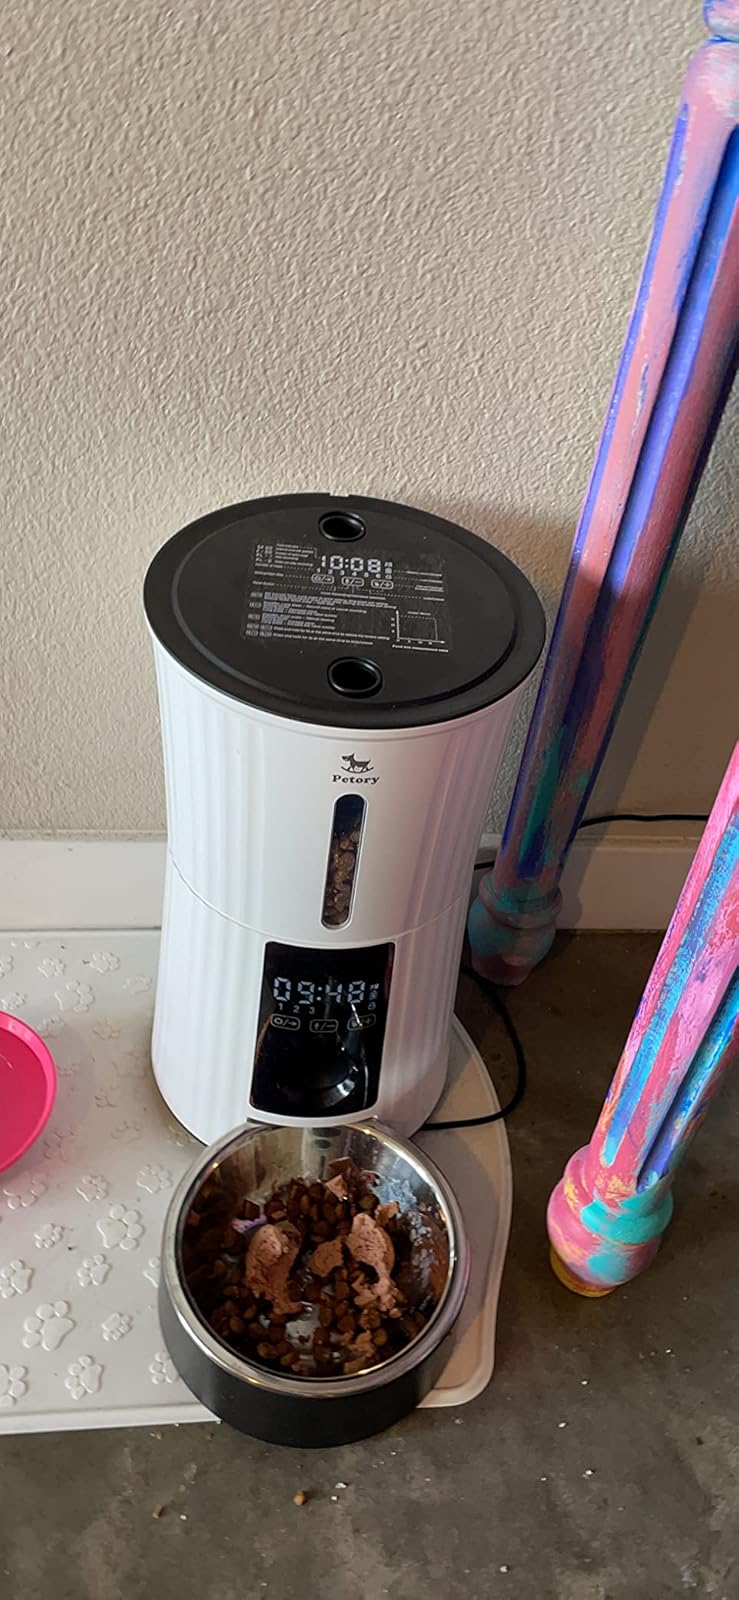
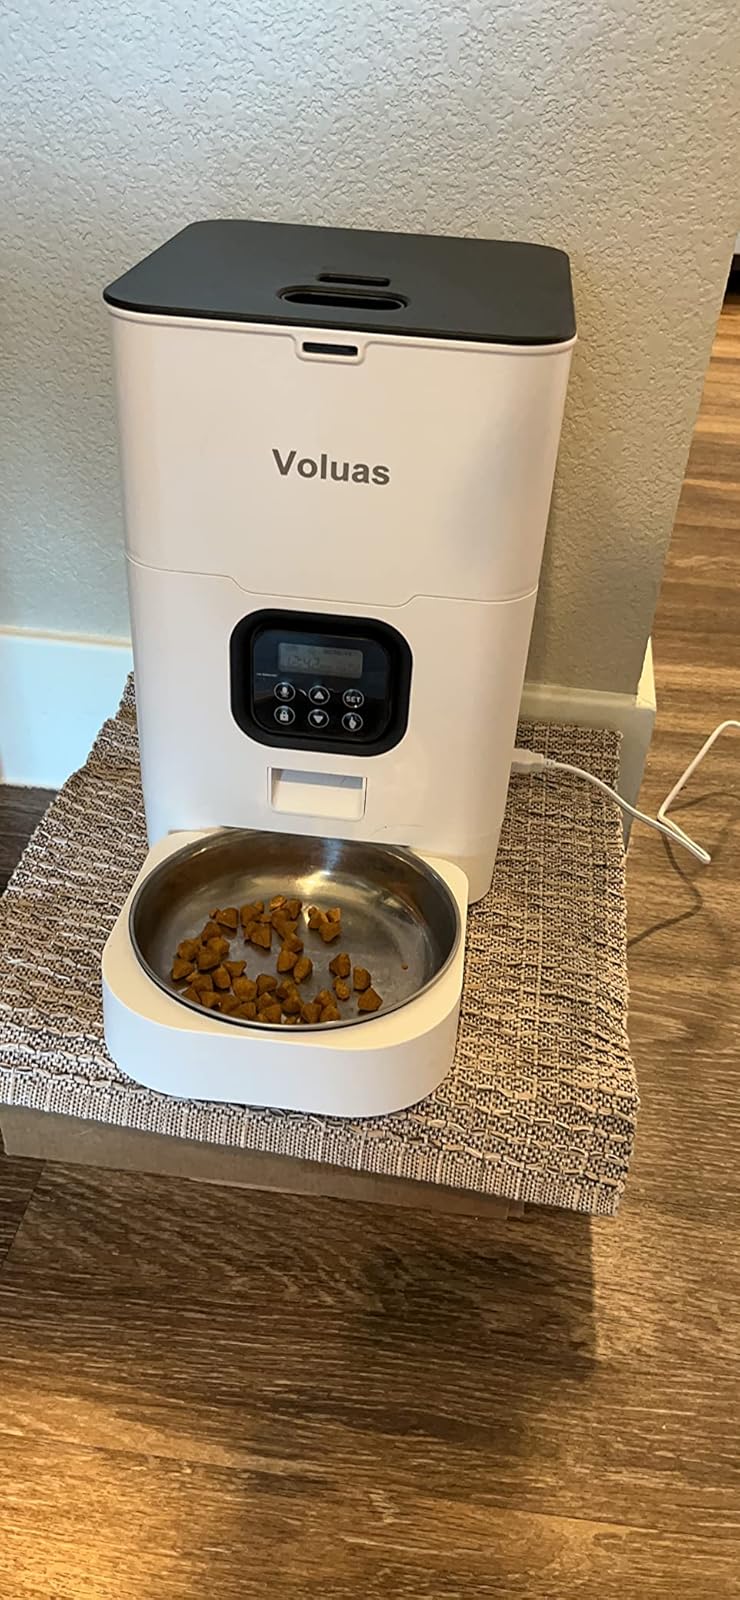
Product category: items_feeder
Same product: no